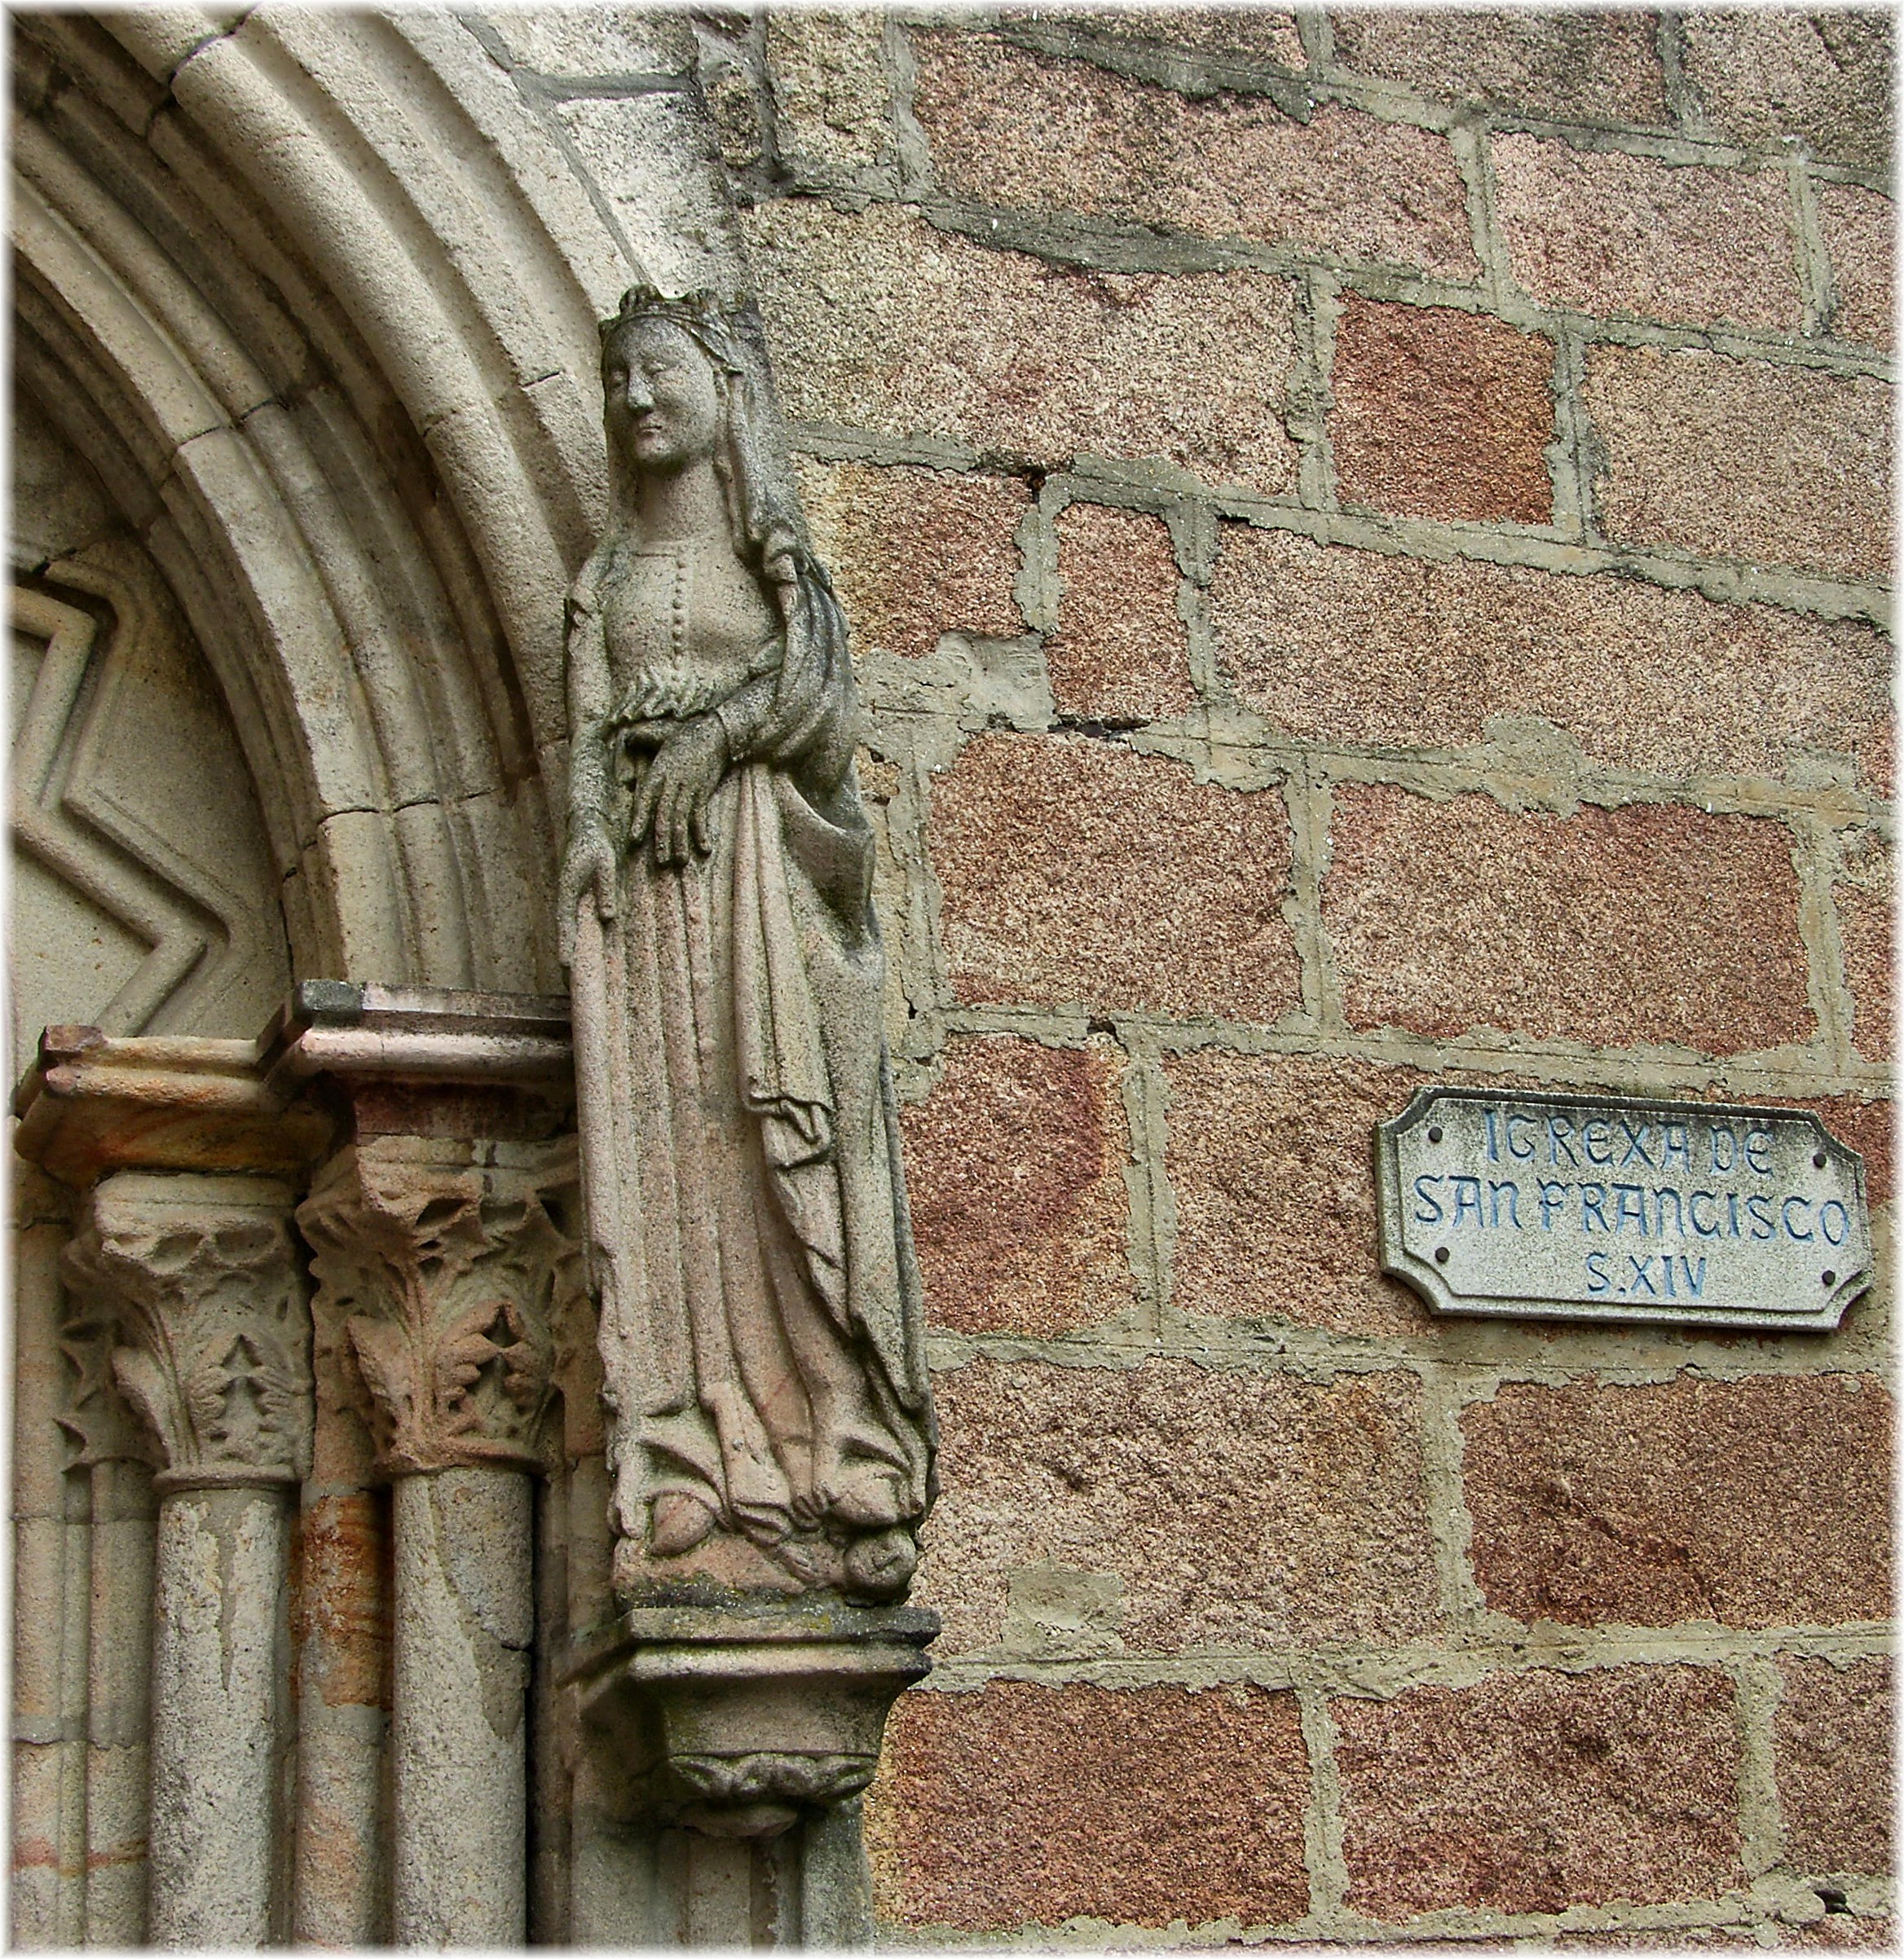
structure, wall, europe, arch, column, facade, brick, art, spain, europa, espaa, galicia, piedra, pedra, brickwork, galiza, betanzos, provinciacorua, iglesias, igrexas, stone carving, ancient history